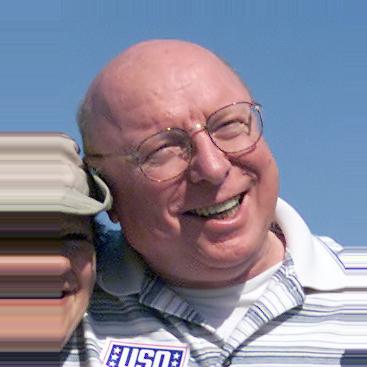
Age: 58